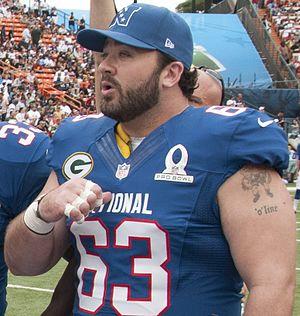
Jeffrey Bryant Saturday, né le 8 juin 1975 à Atlanta, est un joueur américain de football américain qui évoluait comme centre.